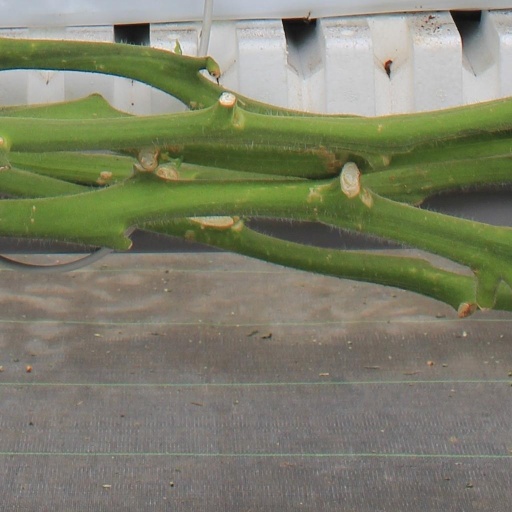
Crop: tomato